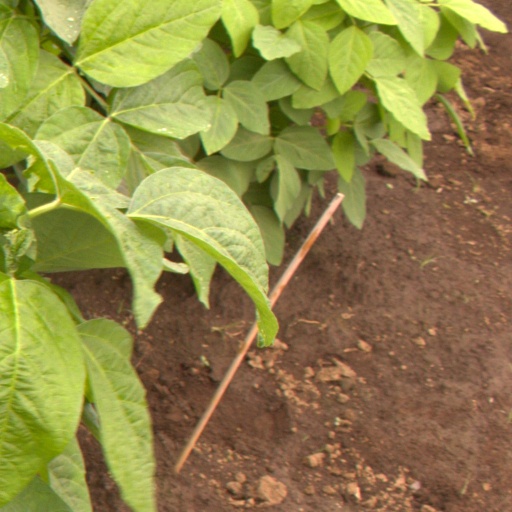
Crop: soybean